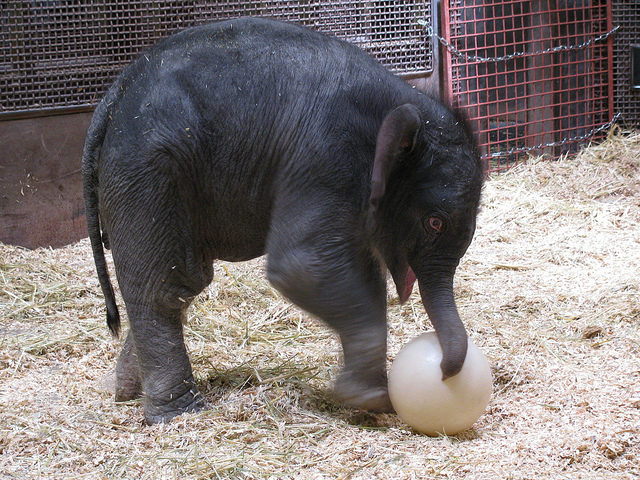
con voi đang đứng cạnh quả bóng trong chuồn